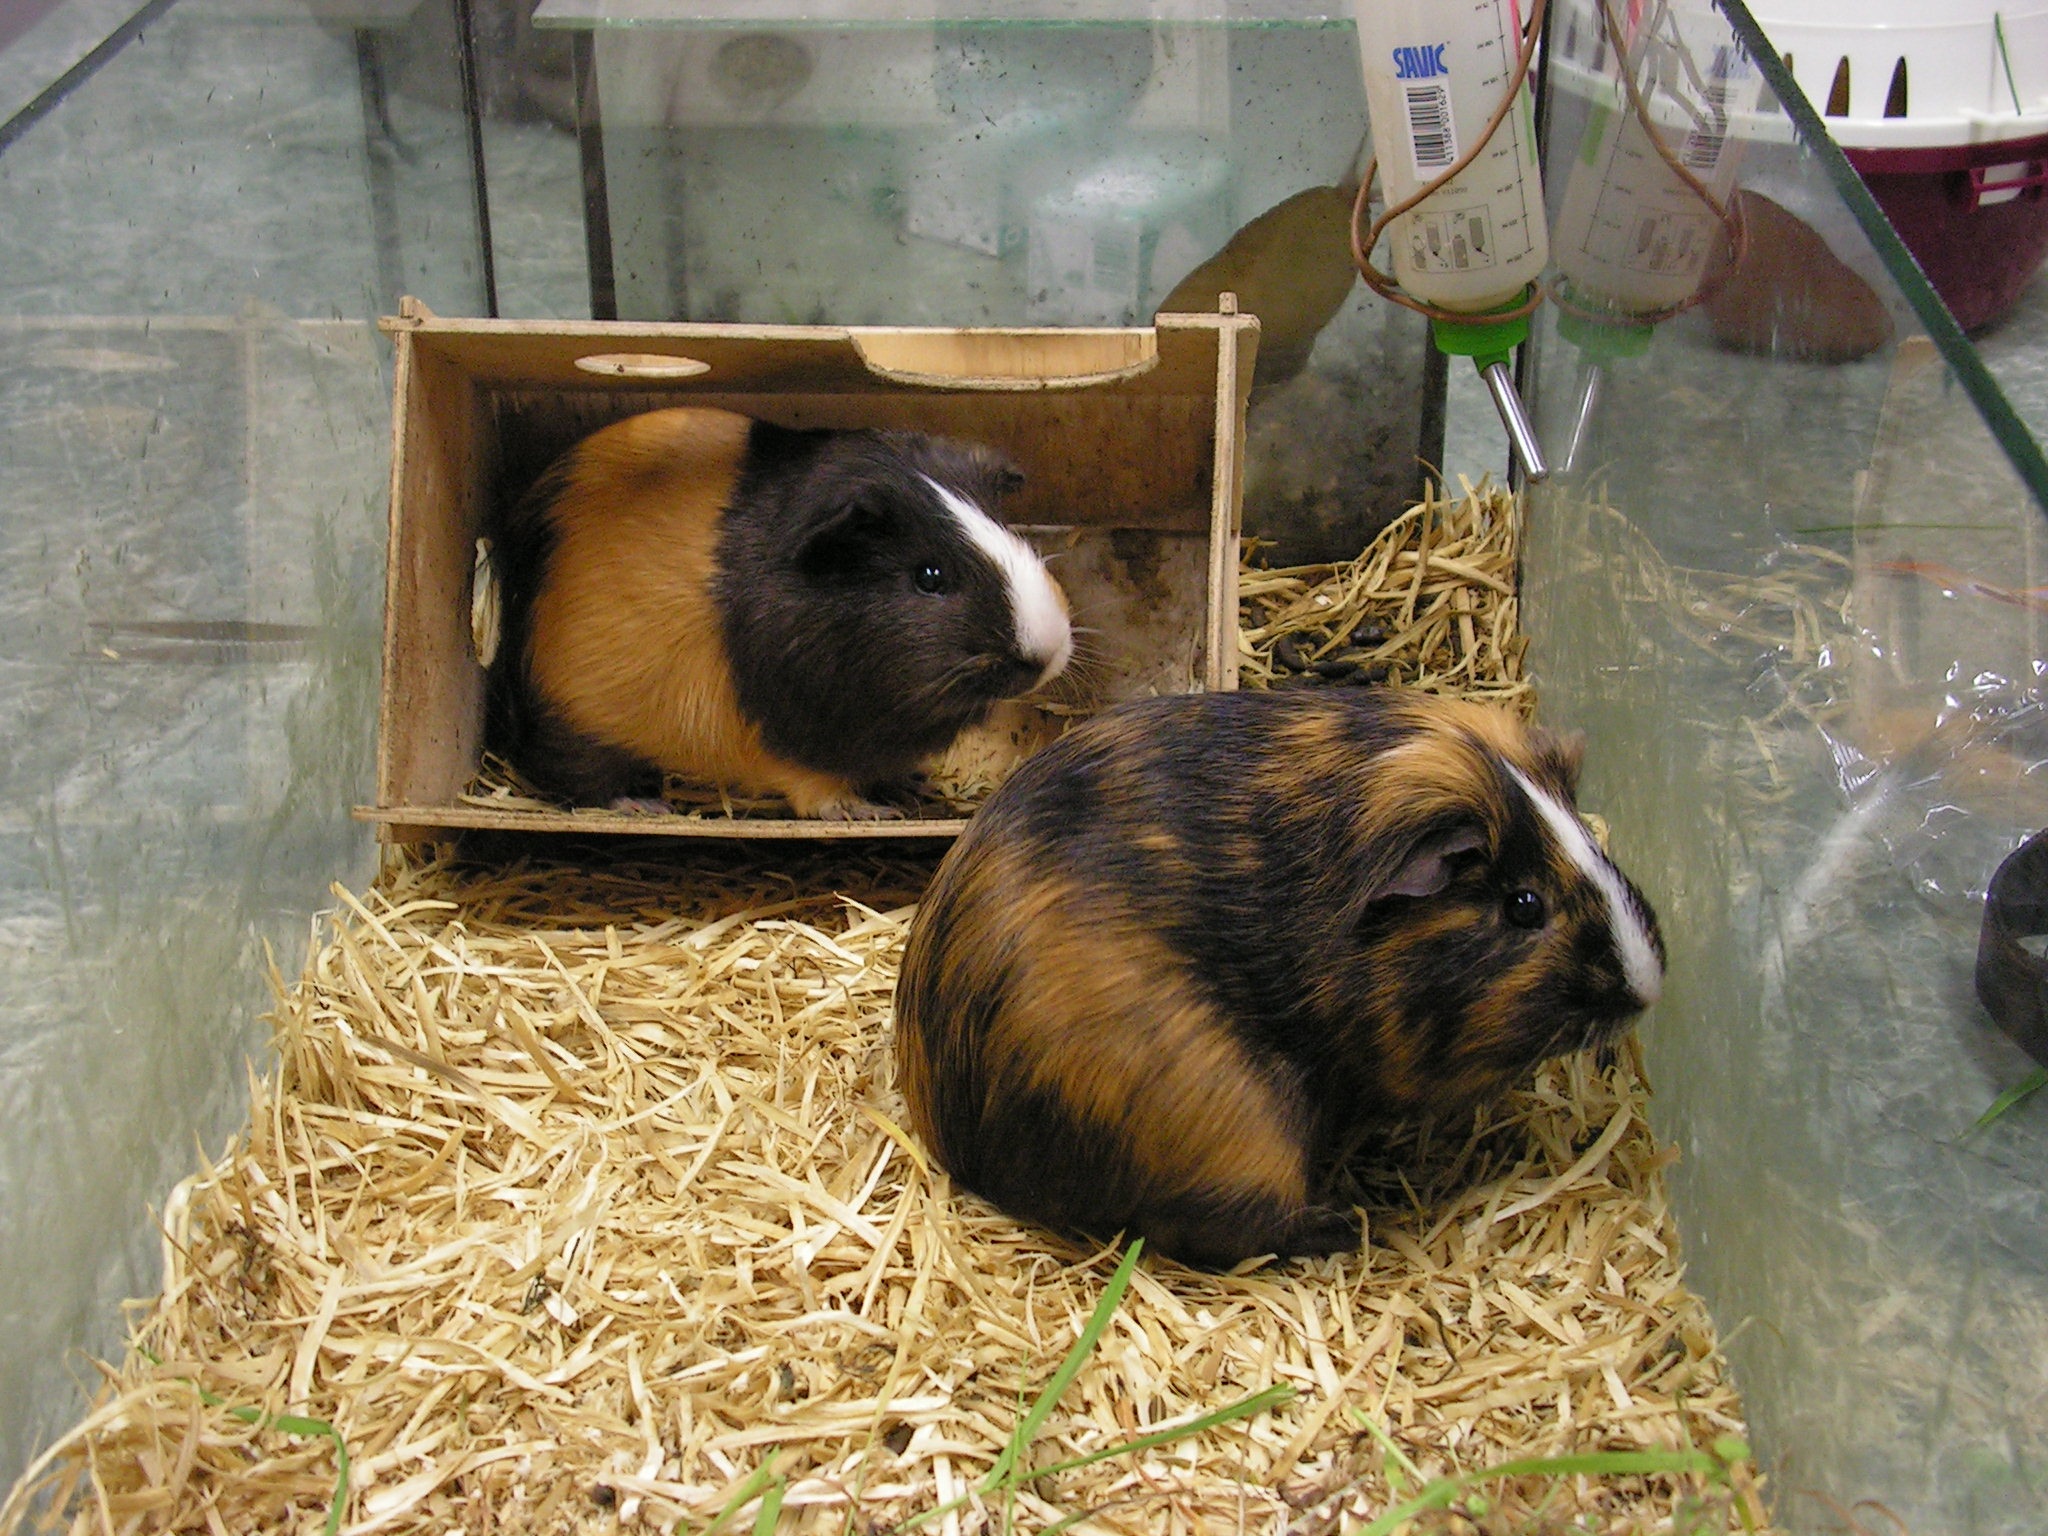
male, female, mammal, two, rodent, fauna, guinea pig, aquarium, vertebrate, tricolour, guinea pigs